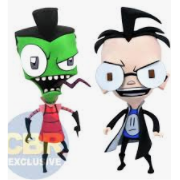
Portrait style: Cartoon Portrait